Mymoorapelta

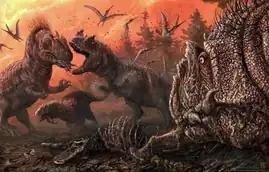
Illustration of the theropods "Ceratosaurus" and "Allosaurus" fighting over food in the Mygatt-Moore Quarry.

The Mygatt-Moore Quarry where "Mymoorapelta" was first found has been dated between 151.89 and 152.47 million years old, firmly placing it within the Brushy Basin Member of the Morrison Formation. The broader paleoenvironment of the area has been interpreted as a riparian (riverine) ecosystem with abundant flora and a high water table, with the quarry itself having been interpreted as an attritional accumulation of dinosaur fossils at a seasonal waterhole. This has allowed it to become one of the most fossil abundant sites in the United States, with the site notably preserving plants, pollen, coprolites, and even skin impressions preserved alongside dinosaur fossils. The quarry's abundant plant fossils include horsetails, cycads, Gingkoales, Czekanowskiales, and many different Coniferales represented by leaf, wood, and pollen fossils. Invertebrates represented in the quarry include gastropods and, most notably, fossils of fossil crayfish.